Mary, Queen of Scots

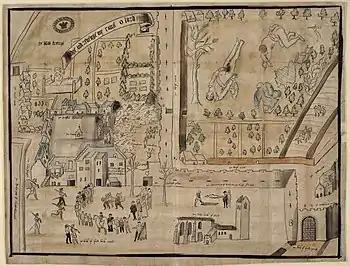
Kirk o' Field drawn for William Cecil shortly after the murder of Henry Stuart, Lord Darnley, 1567

Mary sent William Maitland of Lethington as an ambassador to the English court to put the case for Mary as the heir presumptive to the English throne. Elizabeth refused to name a potential heir, fearing that would invite conspiracy to displace her with the nominated successor. However, she assured Maitland that she knew no one with a better claim than Mary. In late 1561 and early 1562, arrangements were made for the two queens to meet in England at York or Nottingham in August or September 1562. In July, Elizabeth sent Henry Sidney to cancel Mary's visit because of the civil war in France.